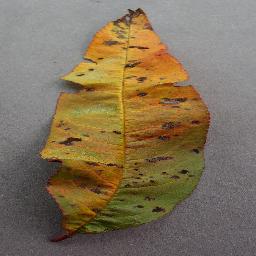
Label: Peach___Bacterial_spot